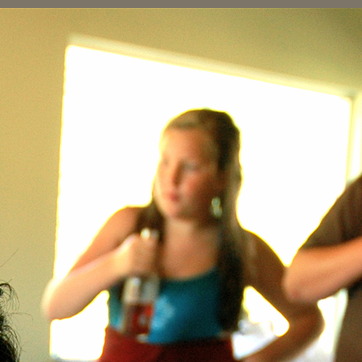
Material: skin